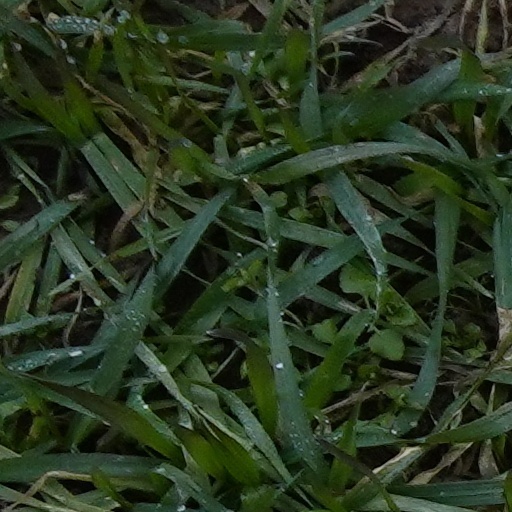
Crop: wheat